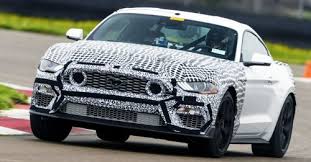
Vehicle type: Cars